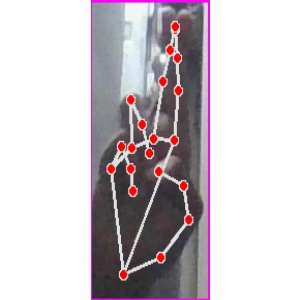
अक्षर: र